Sylvia Tyson

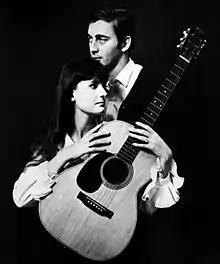
Ian and Sylvia Tyson (1968)

From 1959 to 1974, she was half of the popular folk duo Ian & Sylvia with Ian Tyson. The two met after a friend of Ian's heard her sing at a party and let Ian know about her. Ian had been performing in Toronto clubs as a solo artist, but after he and Fricker met, they decided to work together as a duo. Their full-time collaboration began in 1961 and continued for a decade. From the late 1960s to the early 1970s, she and Ian Tyson also fronted the country rock band Great Speckled Bird.